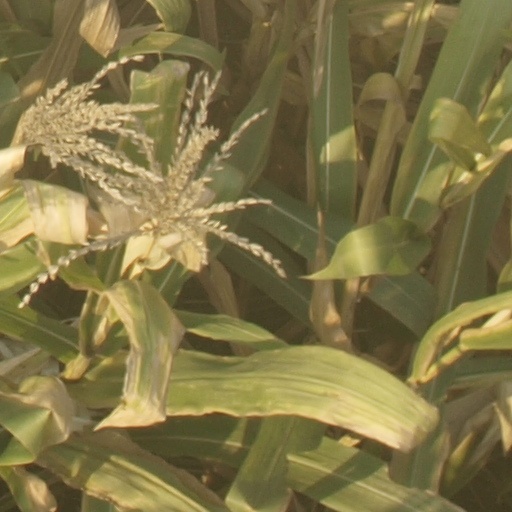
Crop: maize; corn